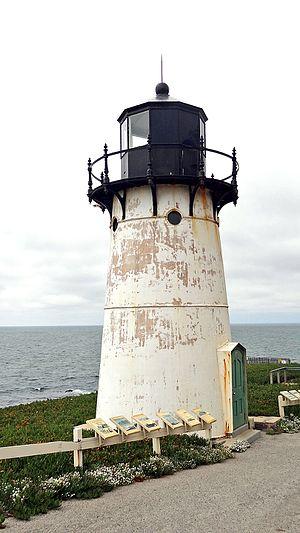
Le phare de Point Montara était un phare situé à Montara, sur l'approche sud de la baie de San Francisco, dans le comté de San Mateo, aux États-Unis.
Le phare de Mayo Beach était un phare situé sur le cap Cod dans le comté de Barnstable. Il était l'un des premiers phares du cap Cod. Désactivé en 1922, il fut déplacé en Californie et reconstruit en 1928 sous le nom de phare de Point Montara.
Liste des phares de la Californie : Autrefois territoire mexicain, la Californie est devenue un territoire américain après la guerre mexicaine de 1848. Les premiers phares ont été construits quelques années plus tard, après la ruée vers l'or en Californie.